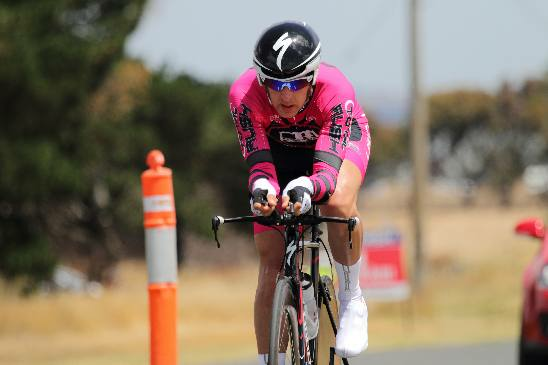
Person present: Yes